Volkswagen Golf

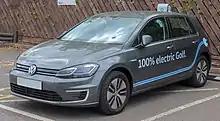
2019 Volkswagen e-Golf

The Mk8 Golf was revealed on 24 October 2019 in Wolfsburg. It rides on an updated version of the MQB platform, with engine options consisting of compact petrol, diesel, and hybrid powertrains. At launch, the five-door hatchback was the only model available, with the three-door hatchback having been discontinued due to poor sales. The Golf VIII's interior receives a major overhaul with an entirely digital driver's display and digital control panel. All Mk8s have advanced safety features available such as travel assist, Car2X, and an oncoming vehicle while braking function, the latter two of which are the first to be used on a production Volkswagen model.